Answer in natural language. Which point is closer to the camera taking this photo, point B  or point C? Choose between the following options: C or B
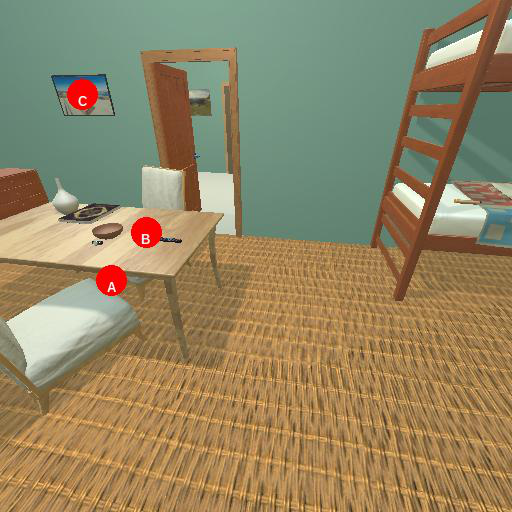
<answer>B</answer>